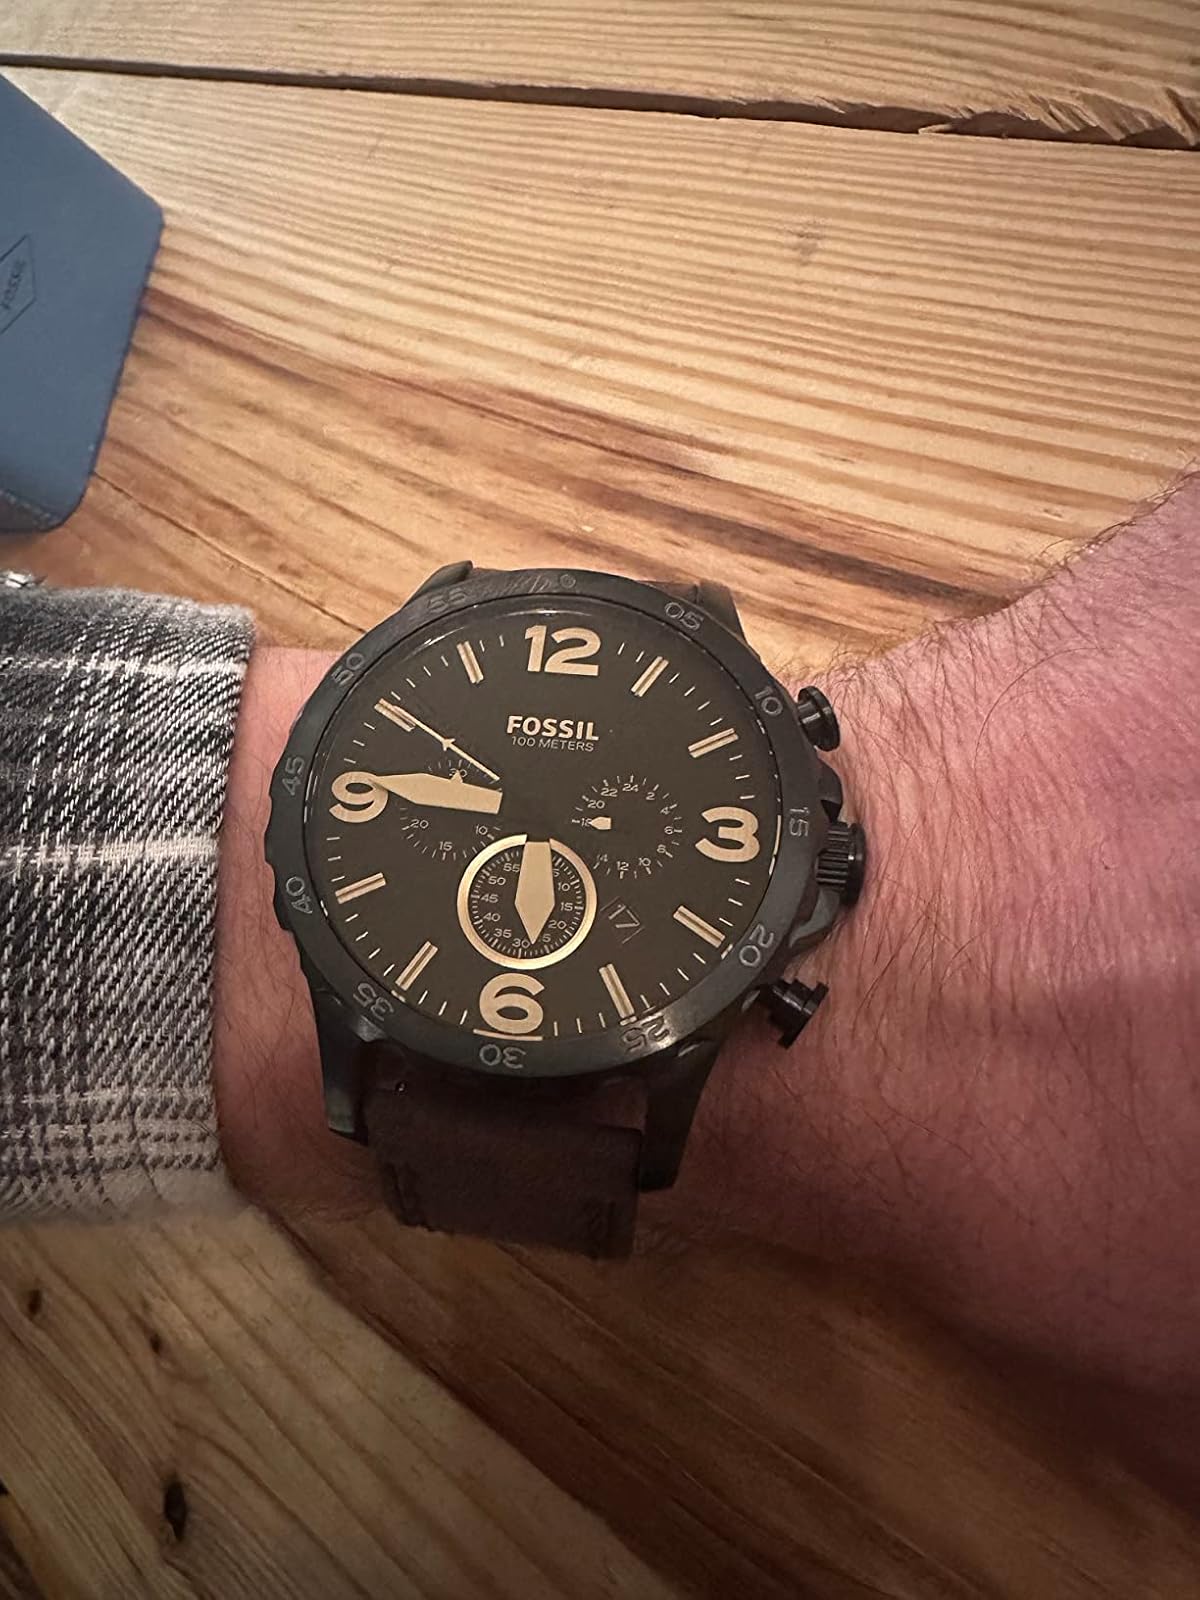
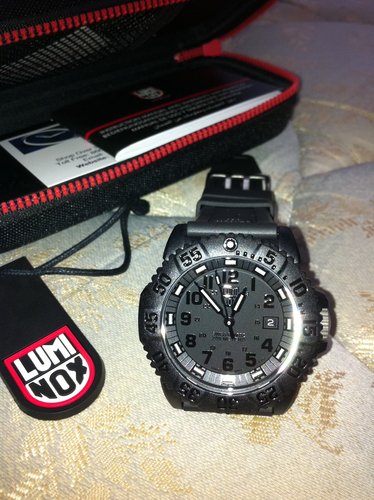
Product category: accessories_watch
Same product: no